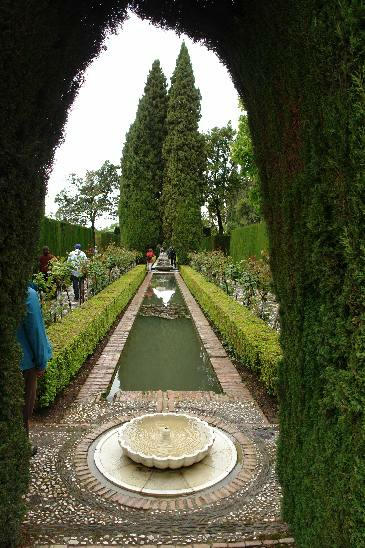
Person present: Yes